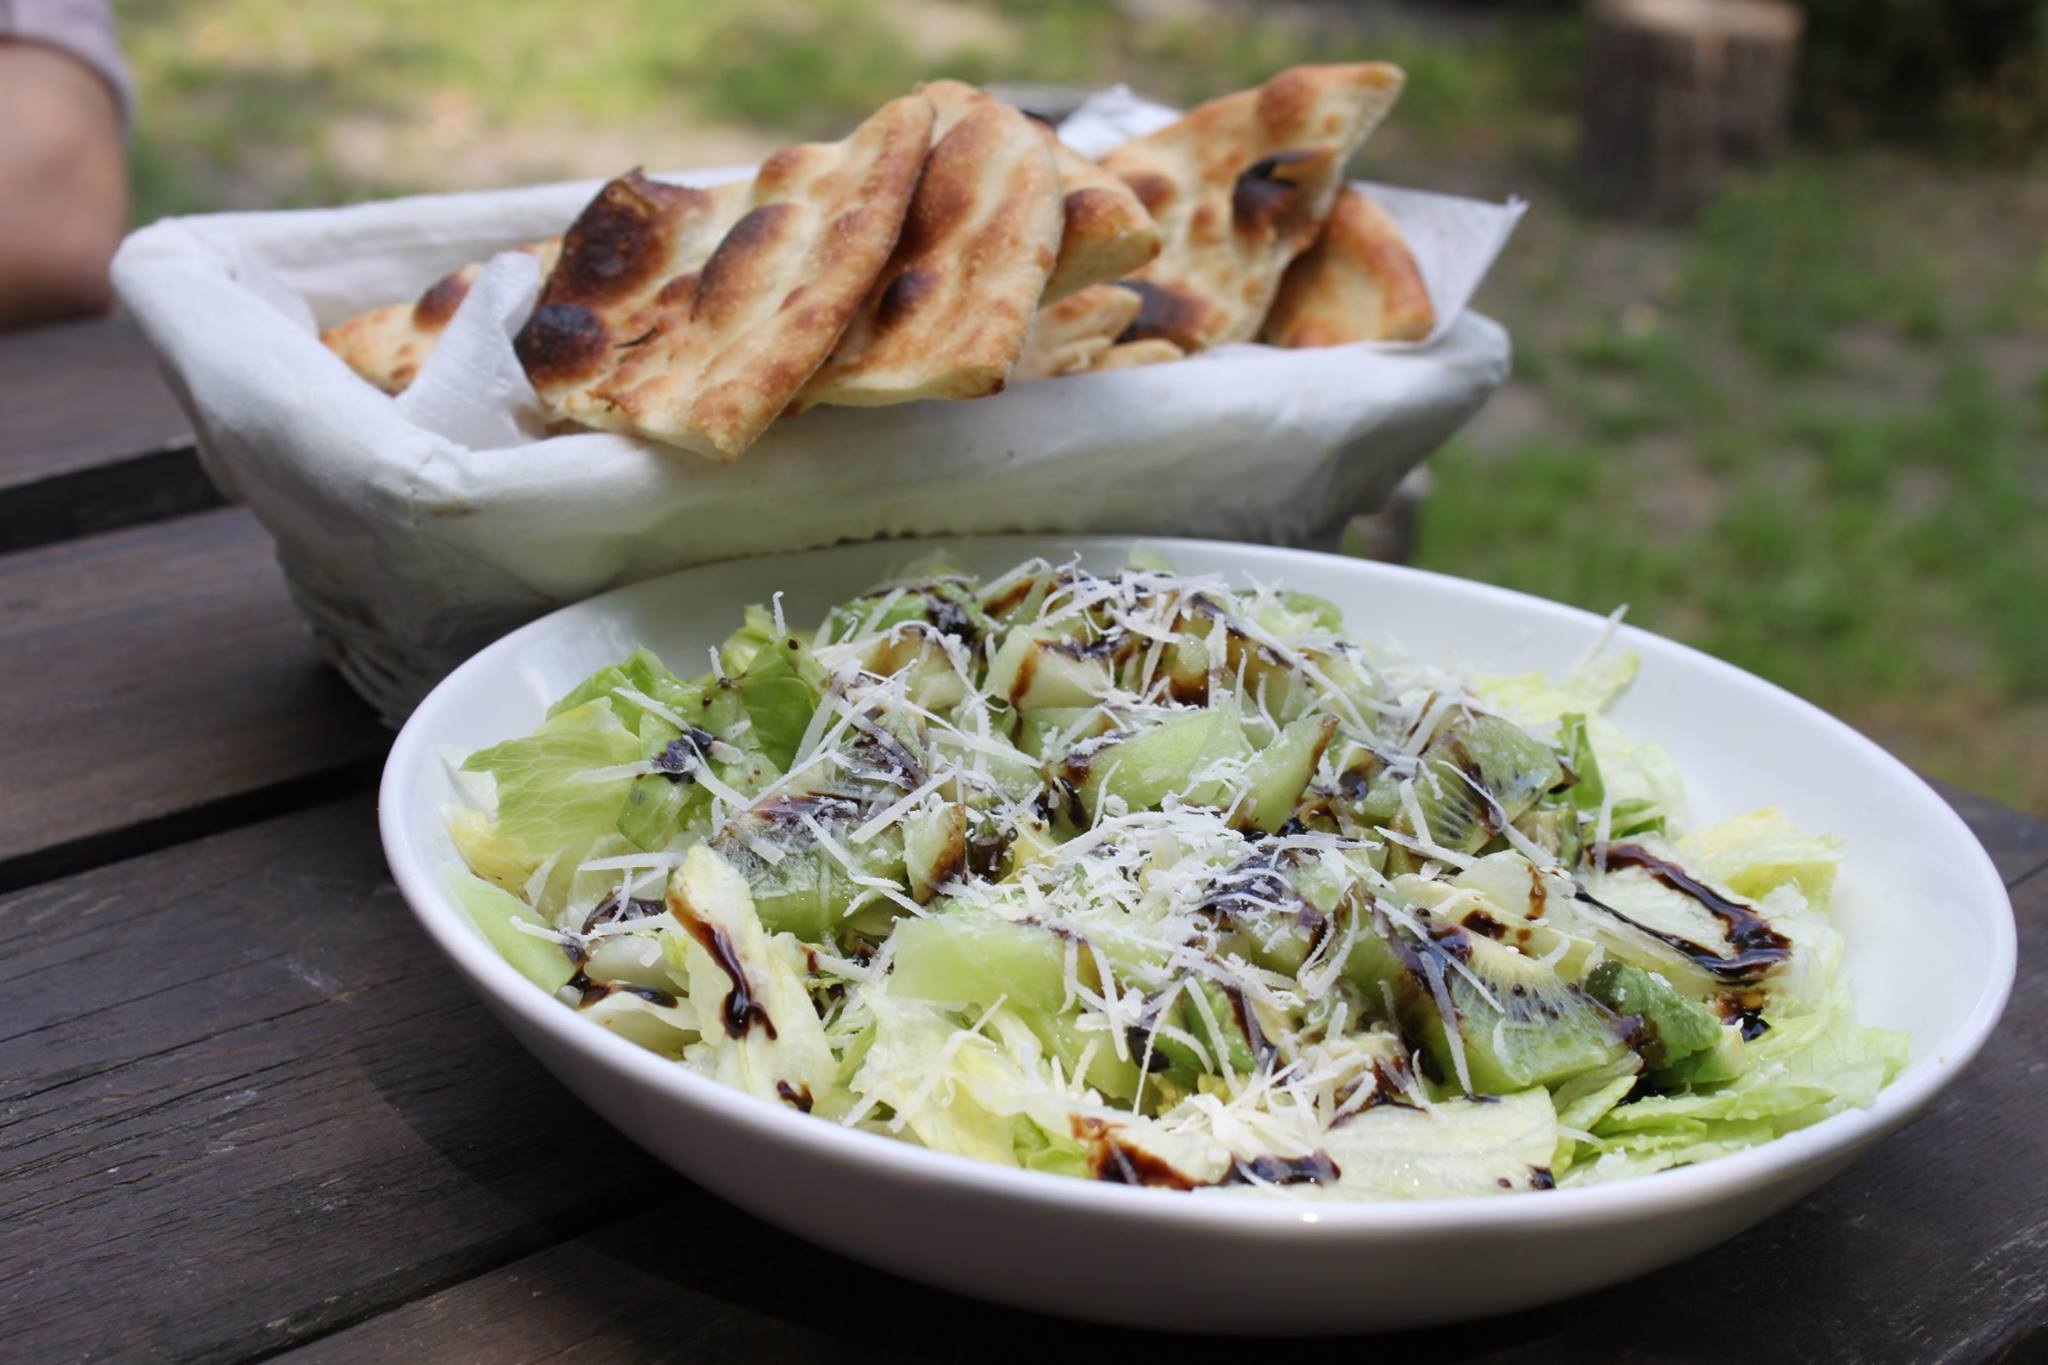
dish, meal, food, salad, cooking, produce, vegetable, natural, fresh, kitchen, eat, cuisine, health, cook, eating, nutrition, vegetables, dinner, vegetarian food, a vegetable, a healthy diet, natural food, pig iron, green food